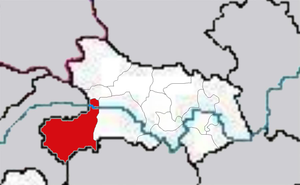
Situation de la Préfecture autonome d'Enshi dans le Hubei
Lichuan est une ville-district de la province du Hubei en Chine. Elle est située dans la préfecture autonome tujia et miao d'Enshi.